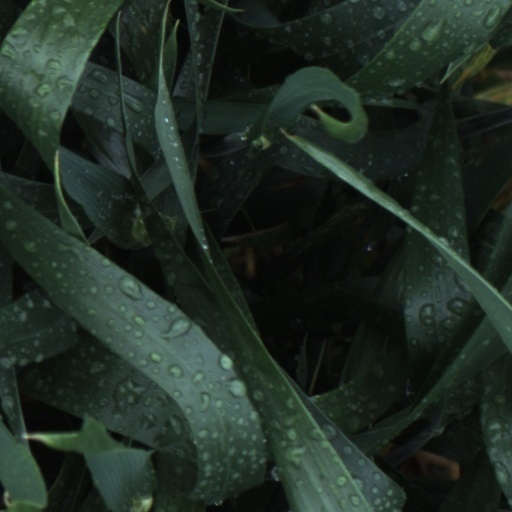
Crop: wheat